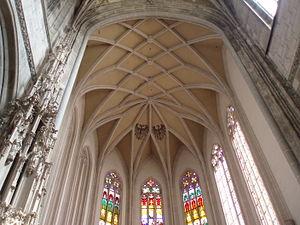
La cathédrale Sainte-Élisabeth est la plus grande église de Slovaquie avec une superficie de 1 200 m² et une capacité de 5 000 personnes. Située à Košice, c'est en outre la cathédrale gothique de style occidental la plus à l'est d'Europe. Dédiée à sainte Élisabeth de Hongrie, elle se situe au centre de la rue Hlavná, qui s'élargit au niveau de l'église, ce qui lui donne sa forme oblongue caractéristique. C'est l'église principale de l'archidiocèse de Košice et l'église paroissiale de la paroisse Sainte-Élisabeth de Košice. La construction eut une influence certaine sur les édifices des villes des environs comme Prešov, Bardejov, Sabinov, Rožňava mais également sur l'architecture religieuse de certaines églises de Pologne et de Transylvanie.